Absolute Beginners (TV series)

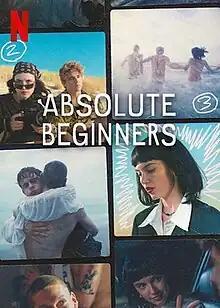
Netflix poster

Absolute Beginners is a Polish teen drama television series starring Martyna Byczkowska and Bartłomiej Deklewa. It was released on Netflix on 25 October 2023.